Sports in the New York metropolitan area

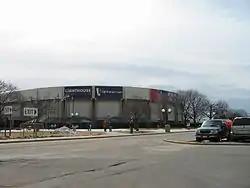
The Nassau Coliseum in Uniondale, was home to the New York Islanders from 1972 to 2015 (and temporarily from 2018 to 2021), and the New York Nets from 1972 to 1976.

The Long Island Nets, an NBA G League team, started playing at the Barclays Center in 2016 before moving to Nassau Coliseum in 2017. The Westchester Knicks started in 2014 at the Westchester County Center.